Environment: lab
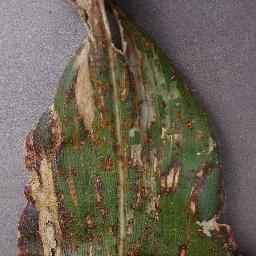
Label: gray_leaf_spot